Cecil Hartt

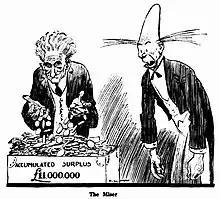
'The Miser' by Cecil Hartt (from "Smith's Weekly", 5 July 1924), featuring a caricature of the Federal Treasurer, Earl Page, and a dumbfounded 'Dummy'.

One of the regular characters created by Hartt was 'Dummy', the hapless clown, described as "Australia's national figure of pathos" who "carries all the burdens and woes of our beloved country". Dummy made his first appearance in the 26 April 1919 edition of "Smith's Weekly", in response to the public health measures imposed by the New South Wales Minister of Public Health to combat the third wave of the influenza pandemic. The character was frequently used by Hartt to denote the "long suffering" Everyman, the "poor witless creature" who was "the butt of every politician and tax-gatherer, victim of every unscrupulous tradesman". Before very long, the concept of 'Dummy' took on a life of its own, being adopted as a recurring motif at "Smith's Weekly" by journalists, poets and other artists (alongside Hartt's own depictions of the character). At the inaugural Artists' Masquerade Ball held at Sydney Town Hall on 21 August 1922, Hartt attended the event dressed as his own 'Dummy' character.